Kayentavenator

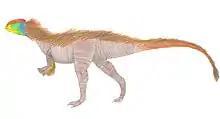
Hypothetical life reconstruction

The only known specimen of "Kayentavenator", UCMP V128659, was recovered from the Silty Facies Member of the Kayenta Formation, in northeastern Arizona. A definitive radiometric dating of this formation has not yet been made, and the available stratigraphic correlation has been based on a combination of radiometric dates from vertebrate fossils, magnetostratigraphy, and pollen evidence. It has been surmised that the Kayenta Formation was deposited during the Sinemurian and Pliensbachian stages of the Early Jurassic Period or approximately 199 to 182 million years ago. The Kayenta Formation is part of the Glen Canyon Group that includes formations not only in northern Arizona but also parts of southeastern Utah, western Colorado, and northwestern New Mexico. The formation was primarily deposited by rivers. During the Early Jurassic period, the land that is now the Kayenta Formation experienced rainy summers and dry winters. By the Middle Jurassic period it was being encroached upon from the north by a sandy dune field that would become the Navajo Sandstone. The animals were adapted to a seasonal climate and abundant water could be found in streams, ponds and lakes.